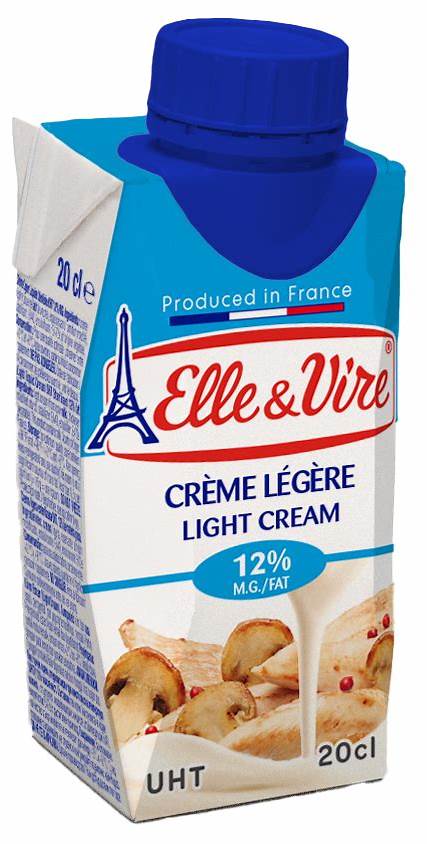
Waste category: cardboard